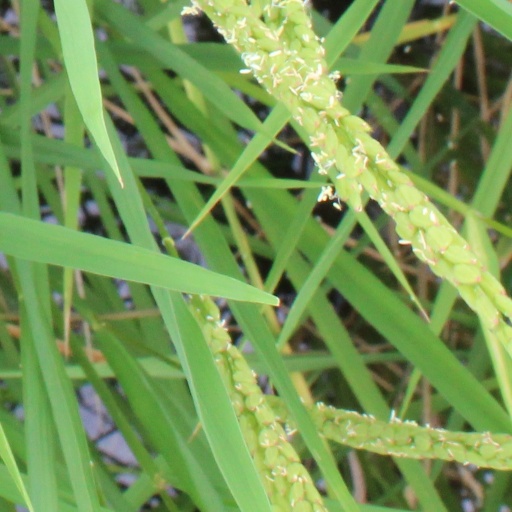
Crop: rice